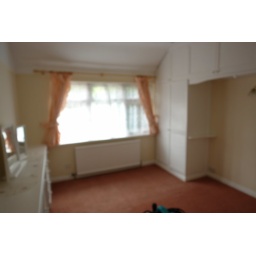
house in westhamstead bedroom